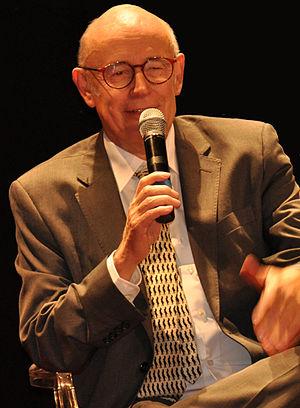
Jacques De Decker conférencier
Jacques De Decker est un écrivain et journaliste belge.